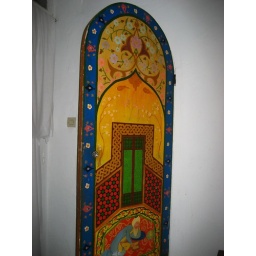
Our cool painted bathroom door in Essouira